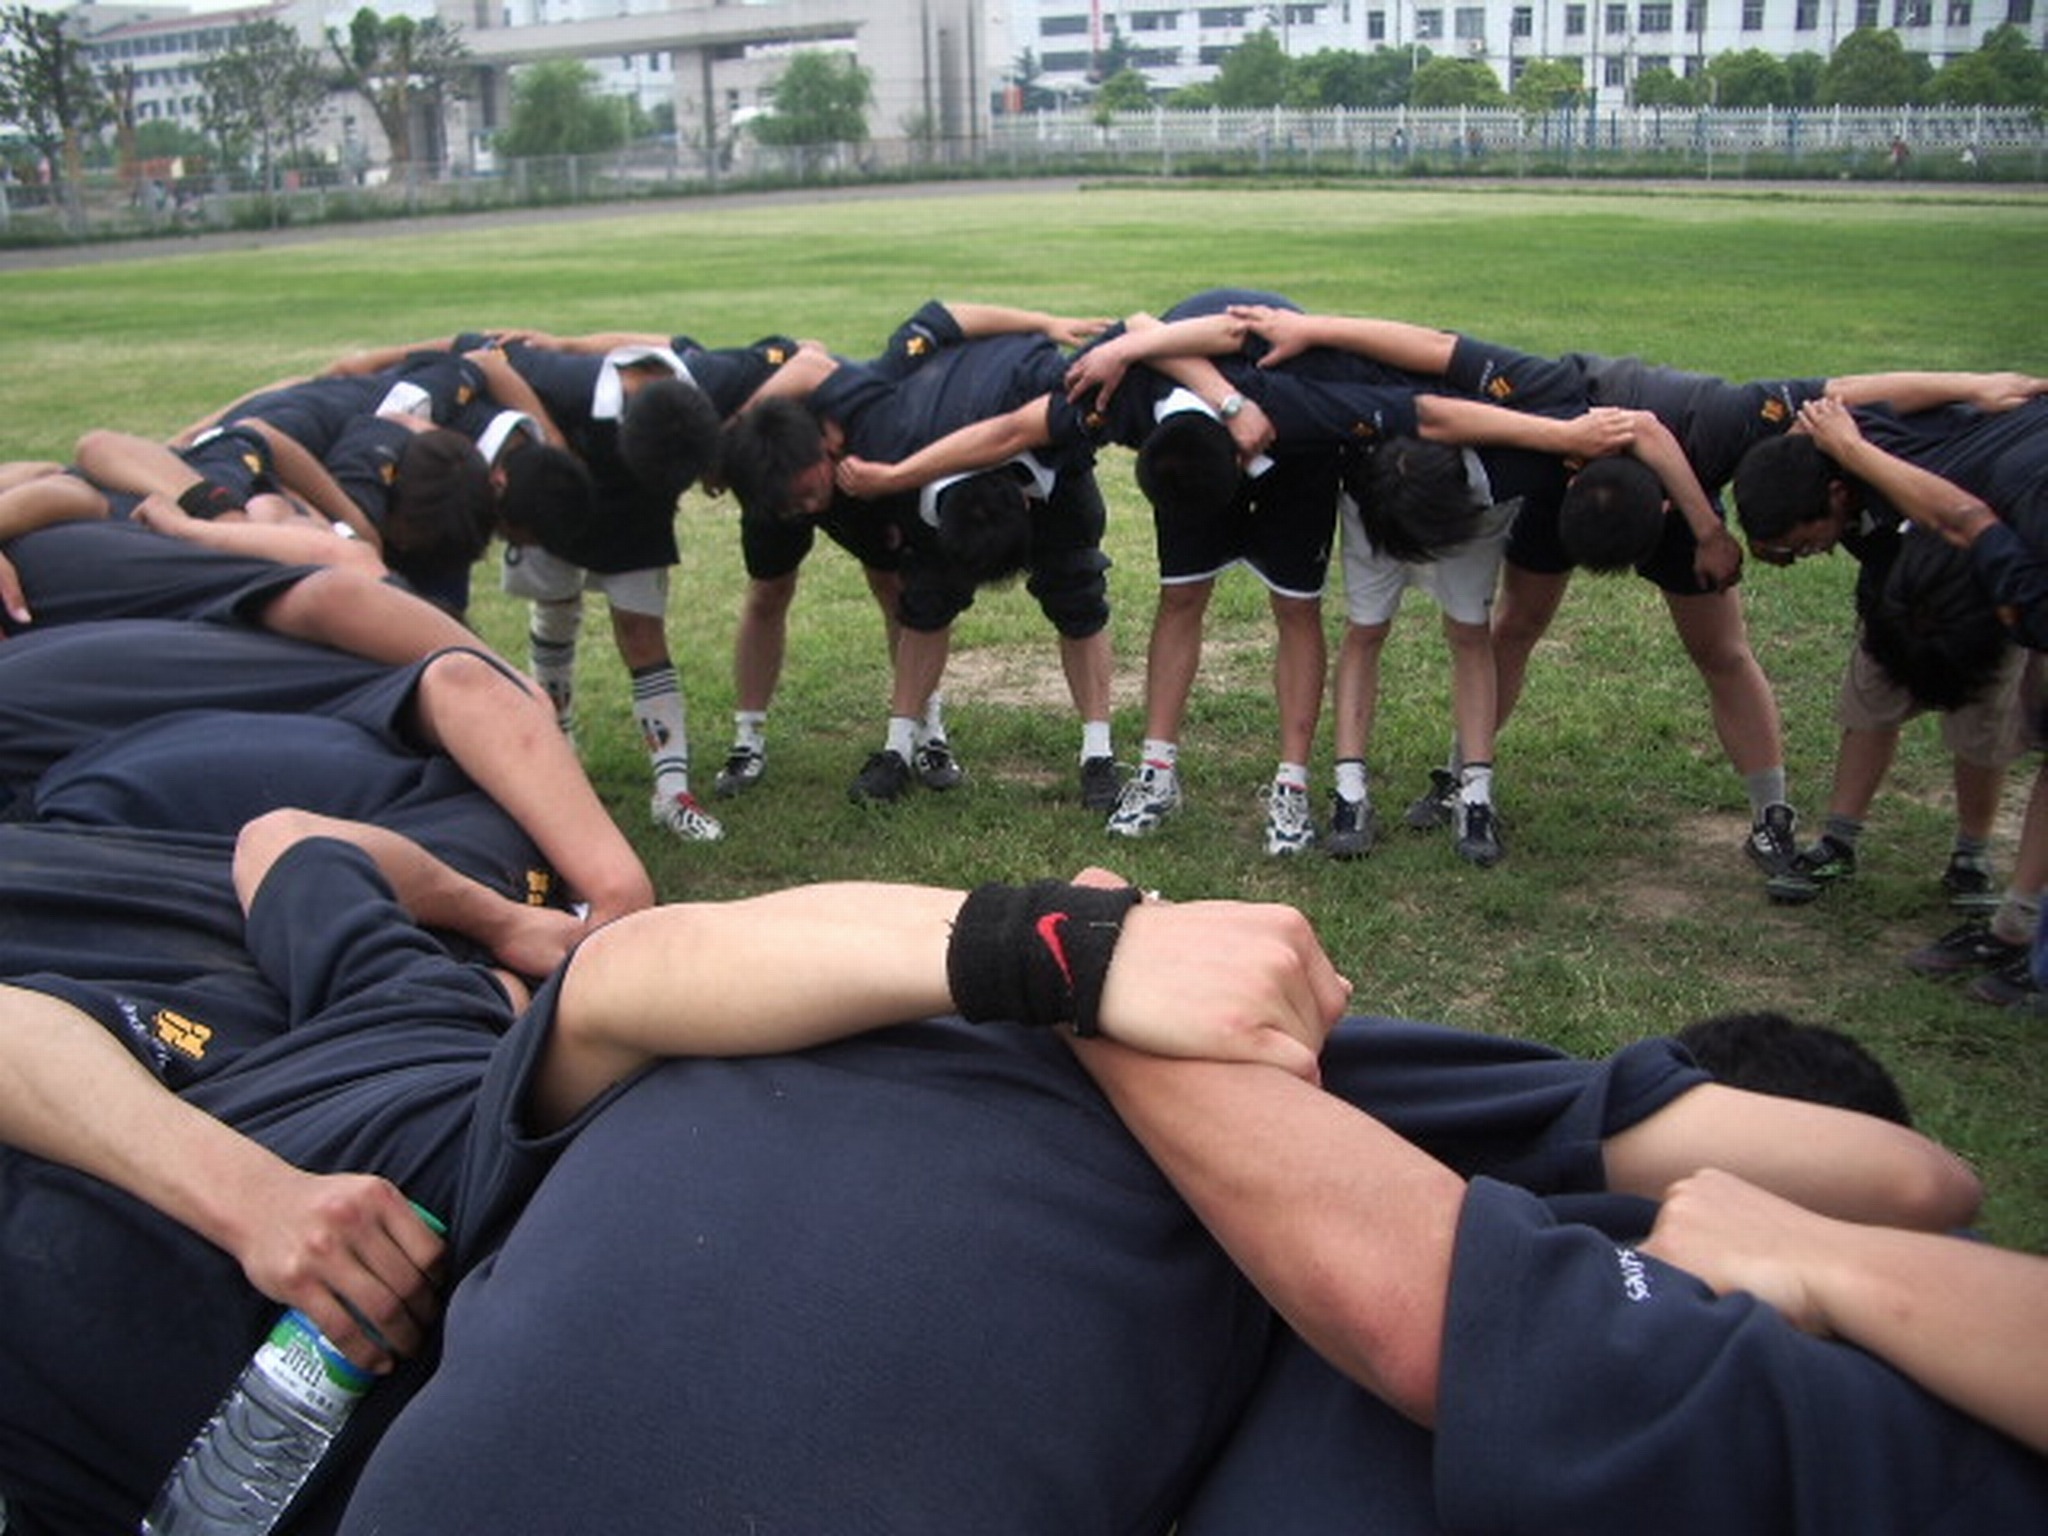
people, sport, game, play, recreation, football, player, circle, rugby, competition, team, ball, uniform, championship, win, scrimmage, teammate, physical fitness